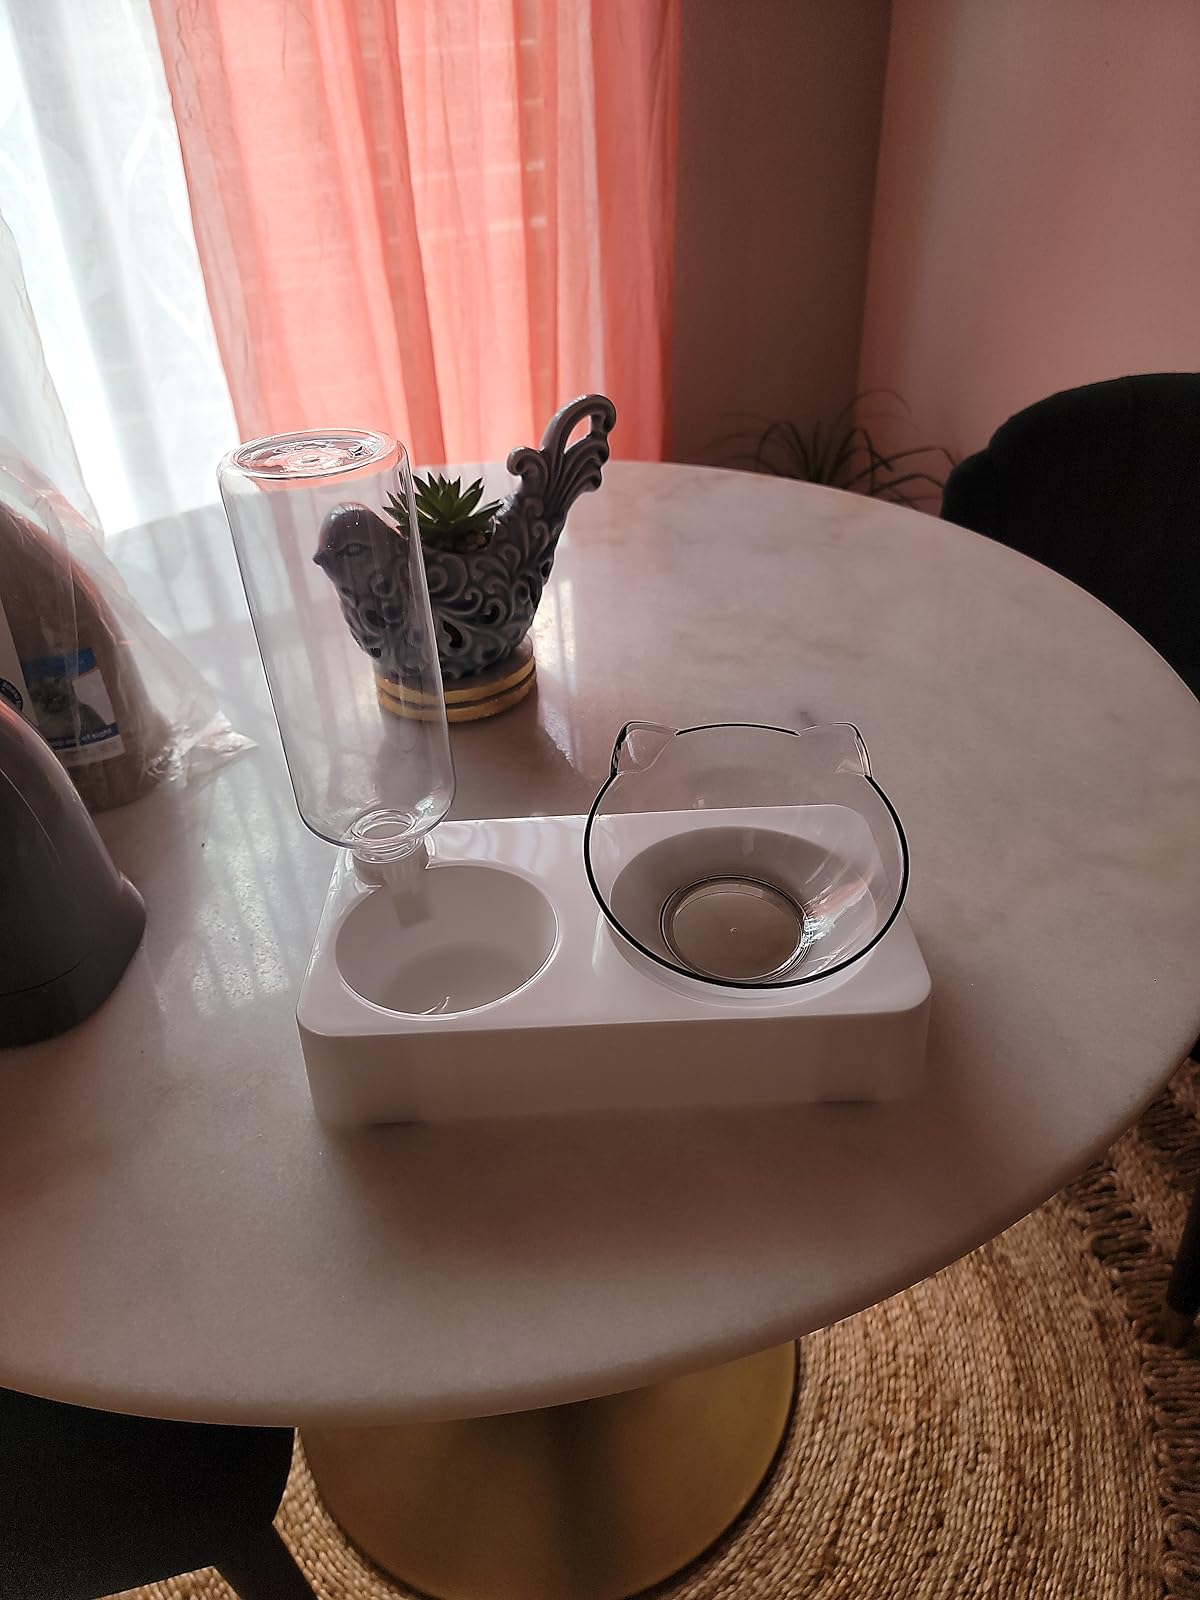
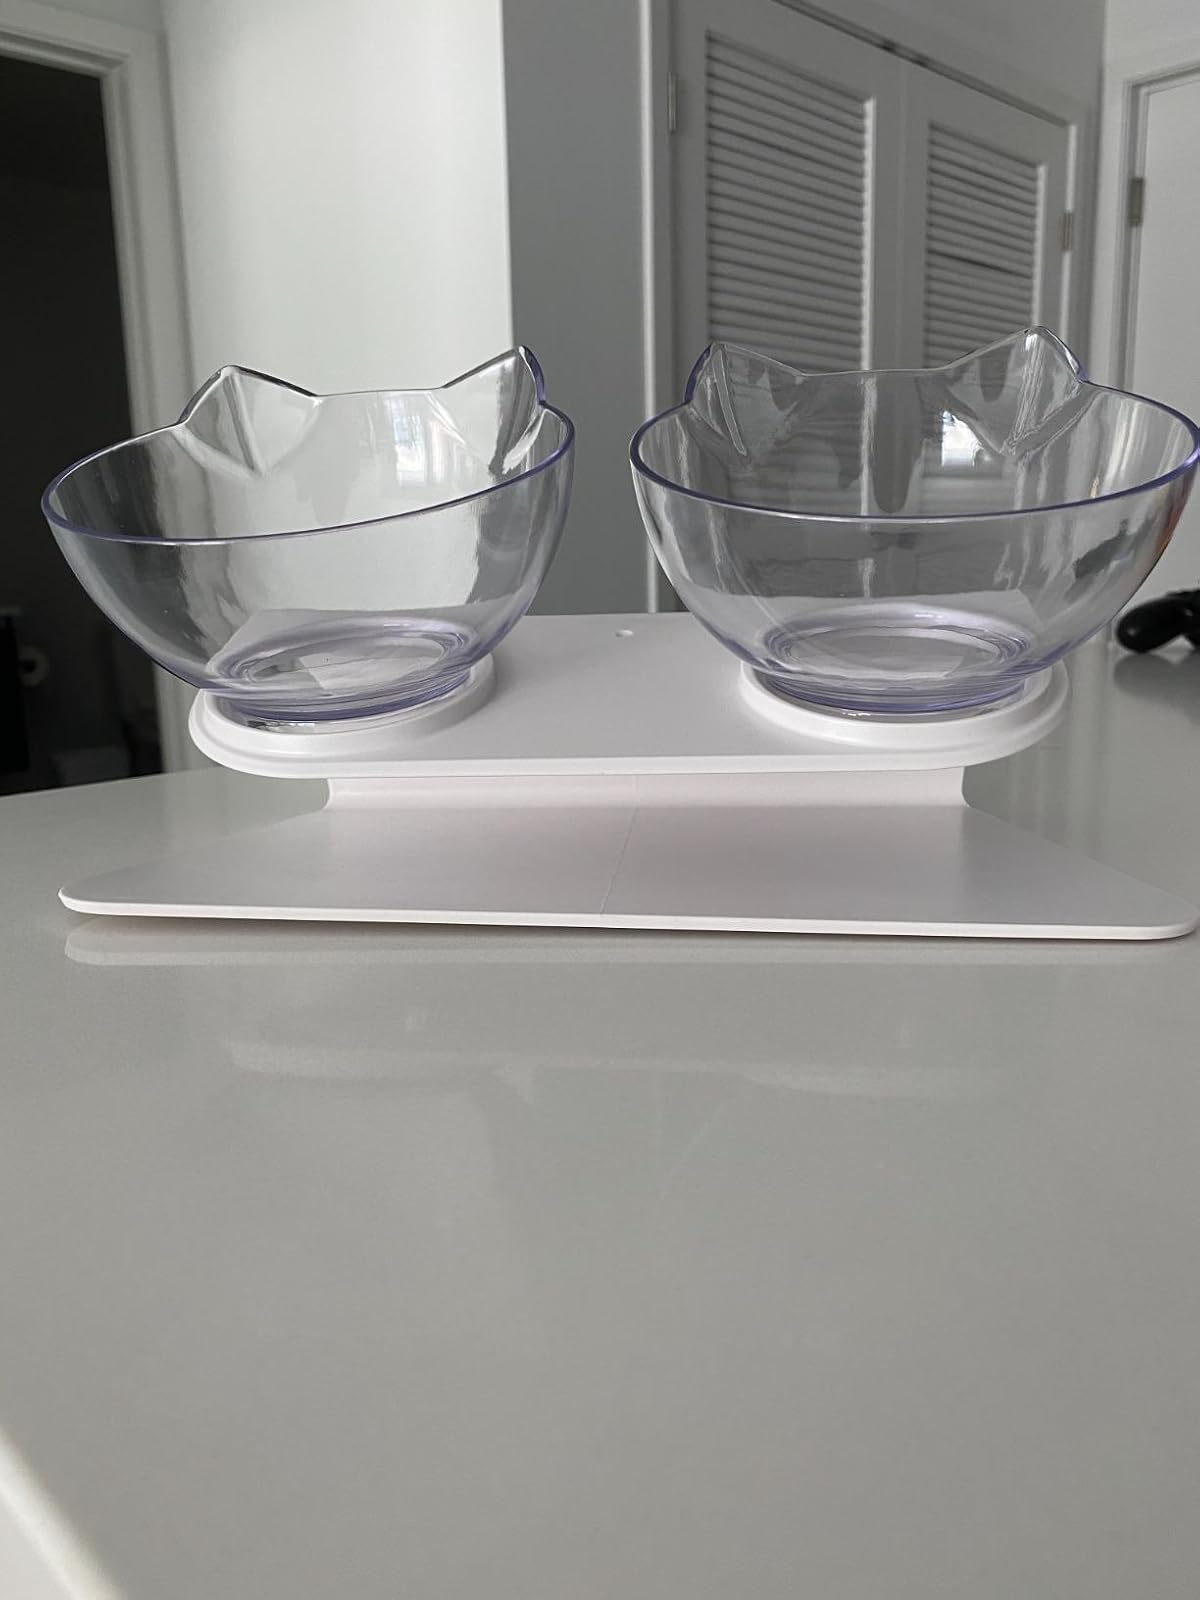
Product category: items_bowl
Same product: no